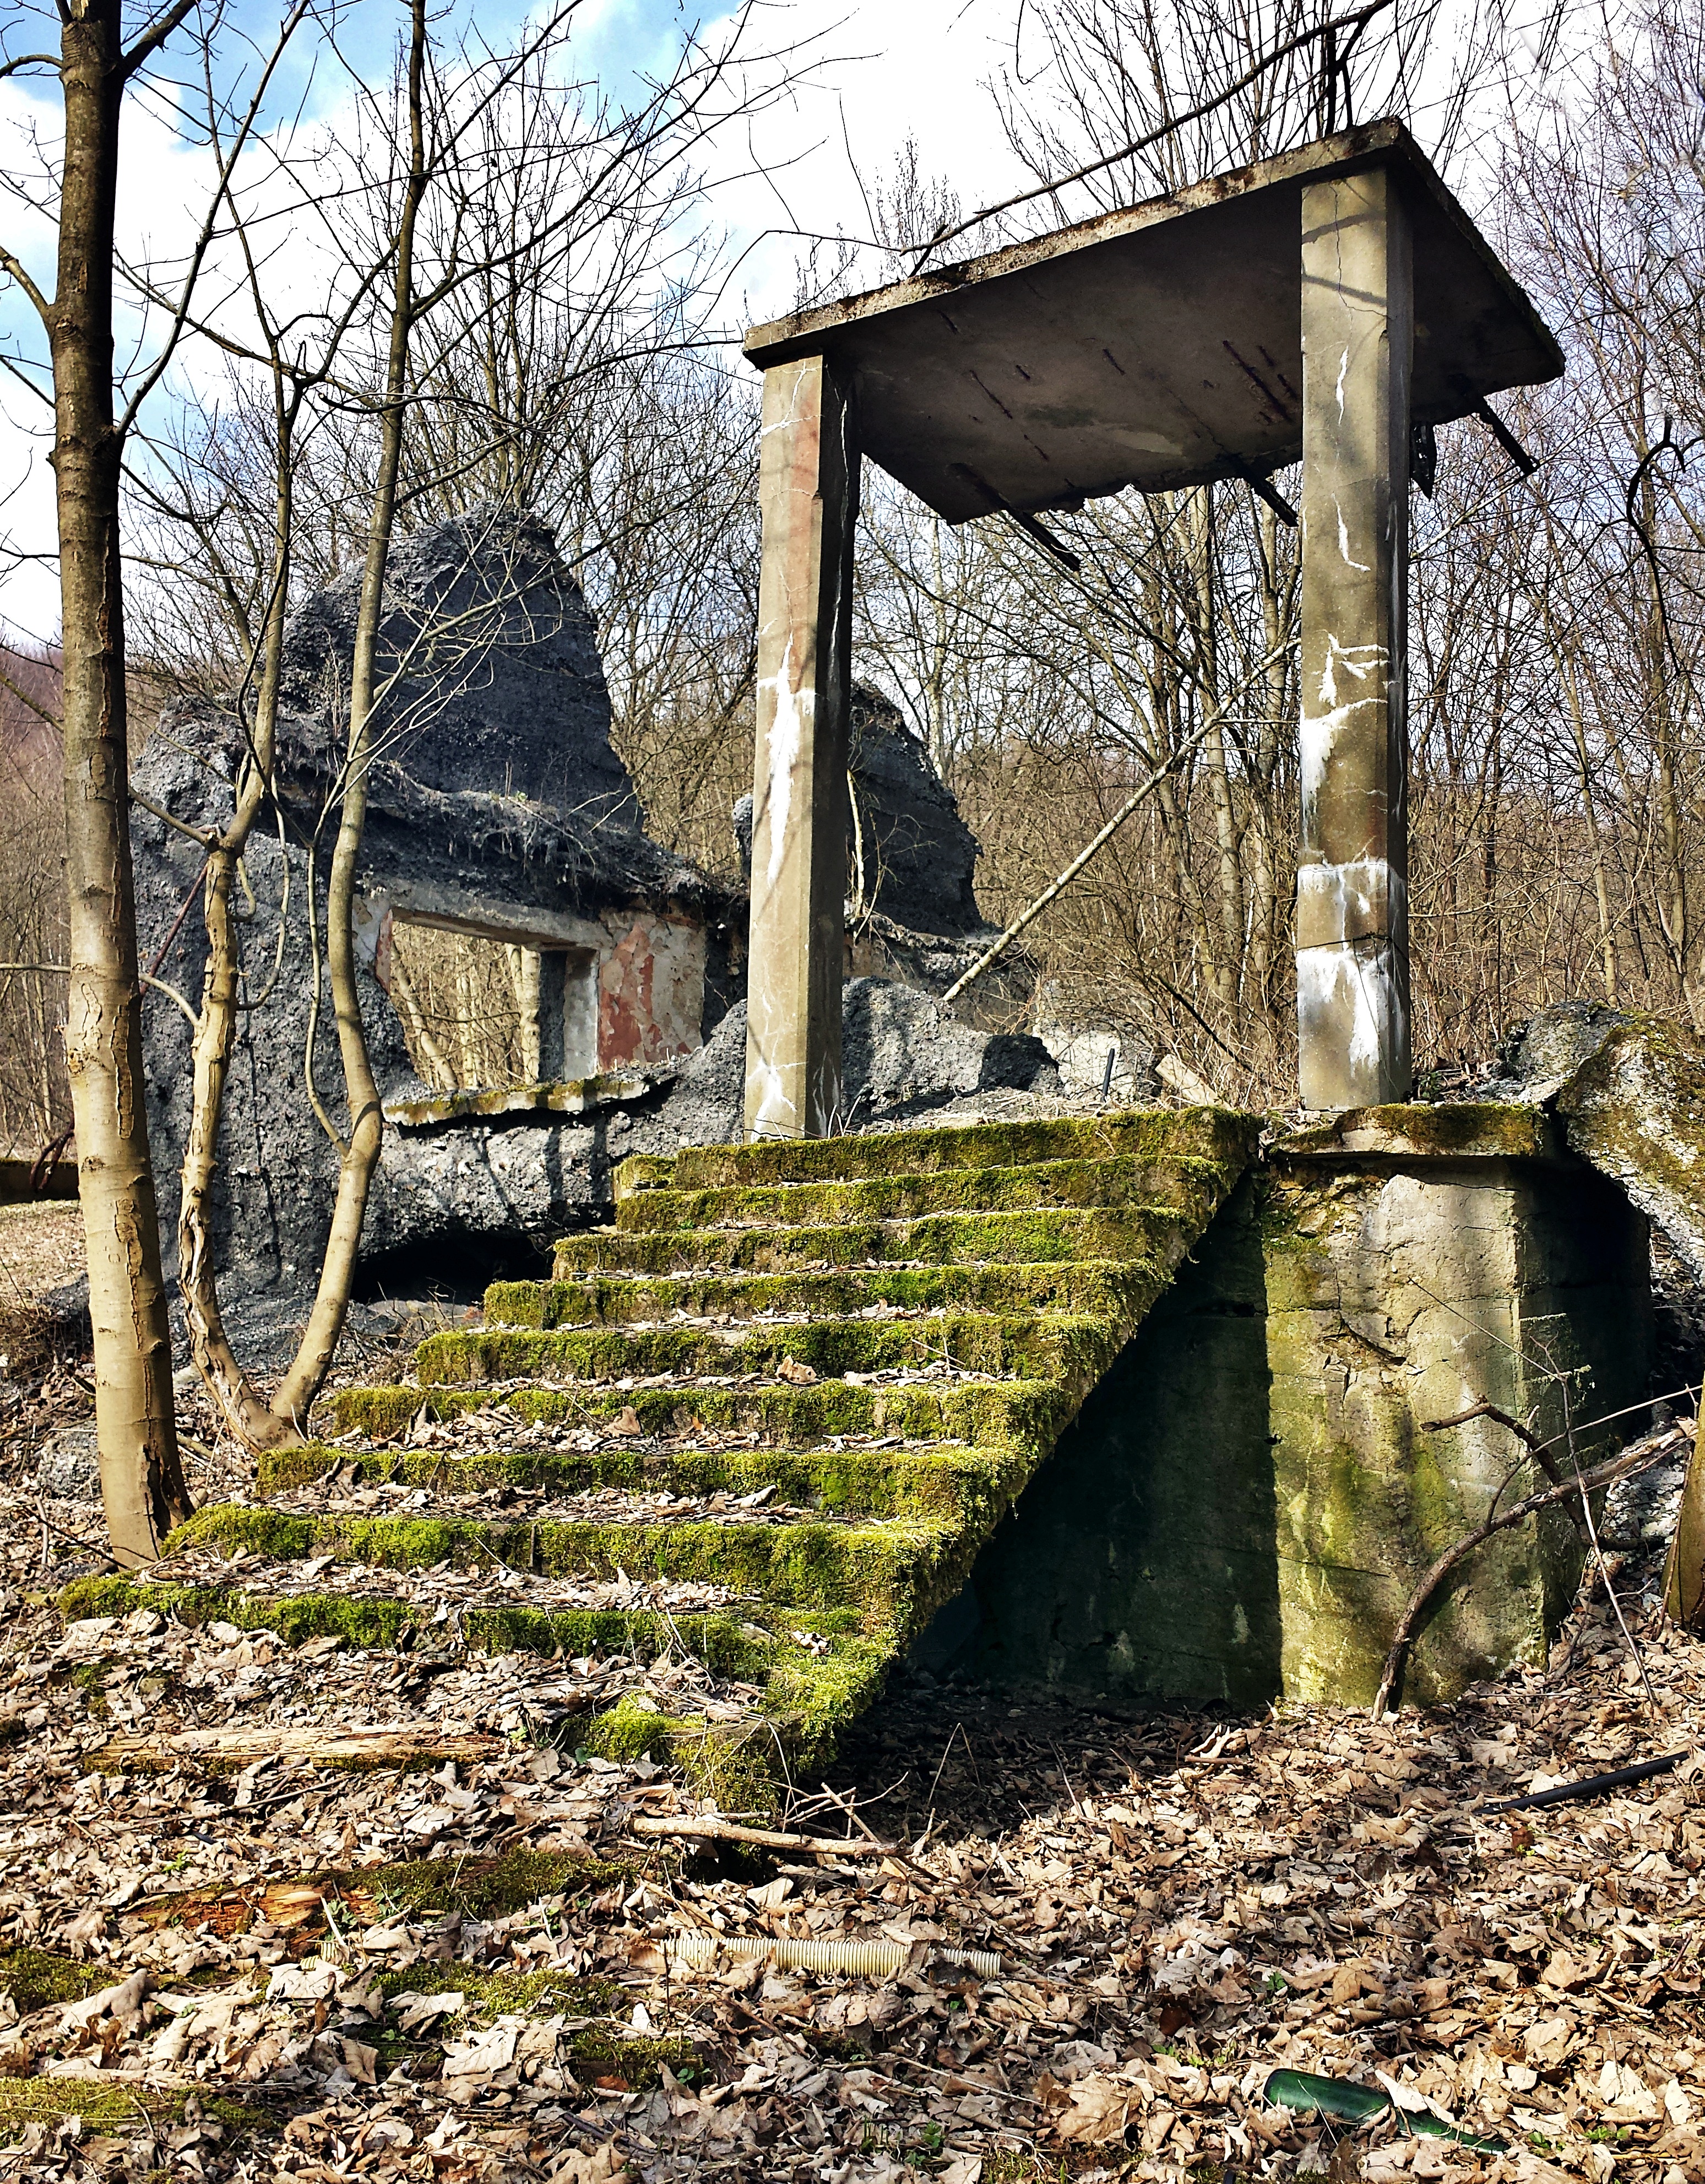
tree, wood, house, building, moss, shack, crash, stairs, ruins, mood, end, ruined, vanishing, old age, the silence, rural area, valley b dkowska